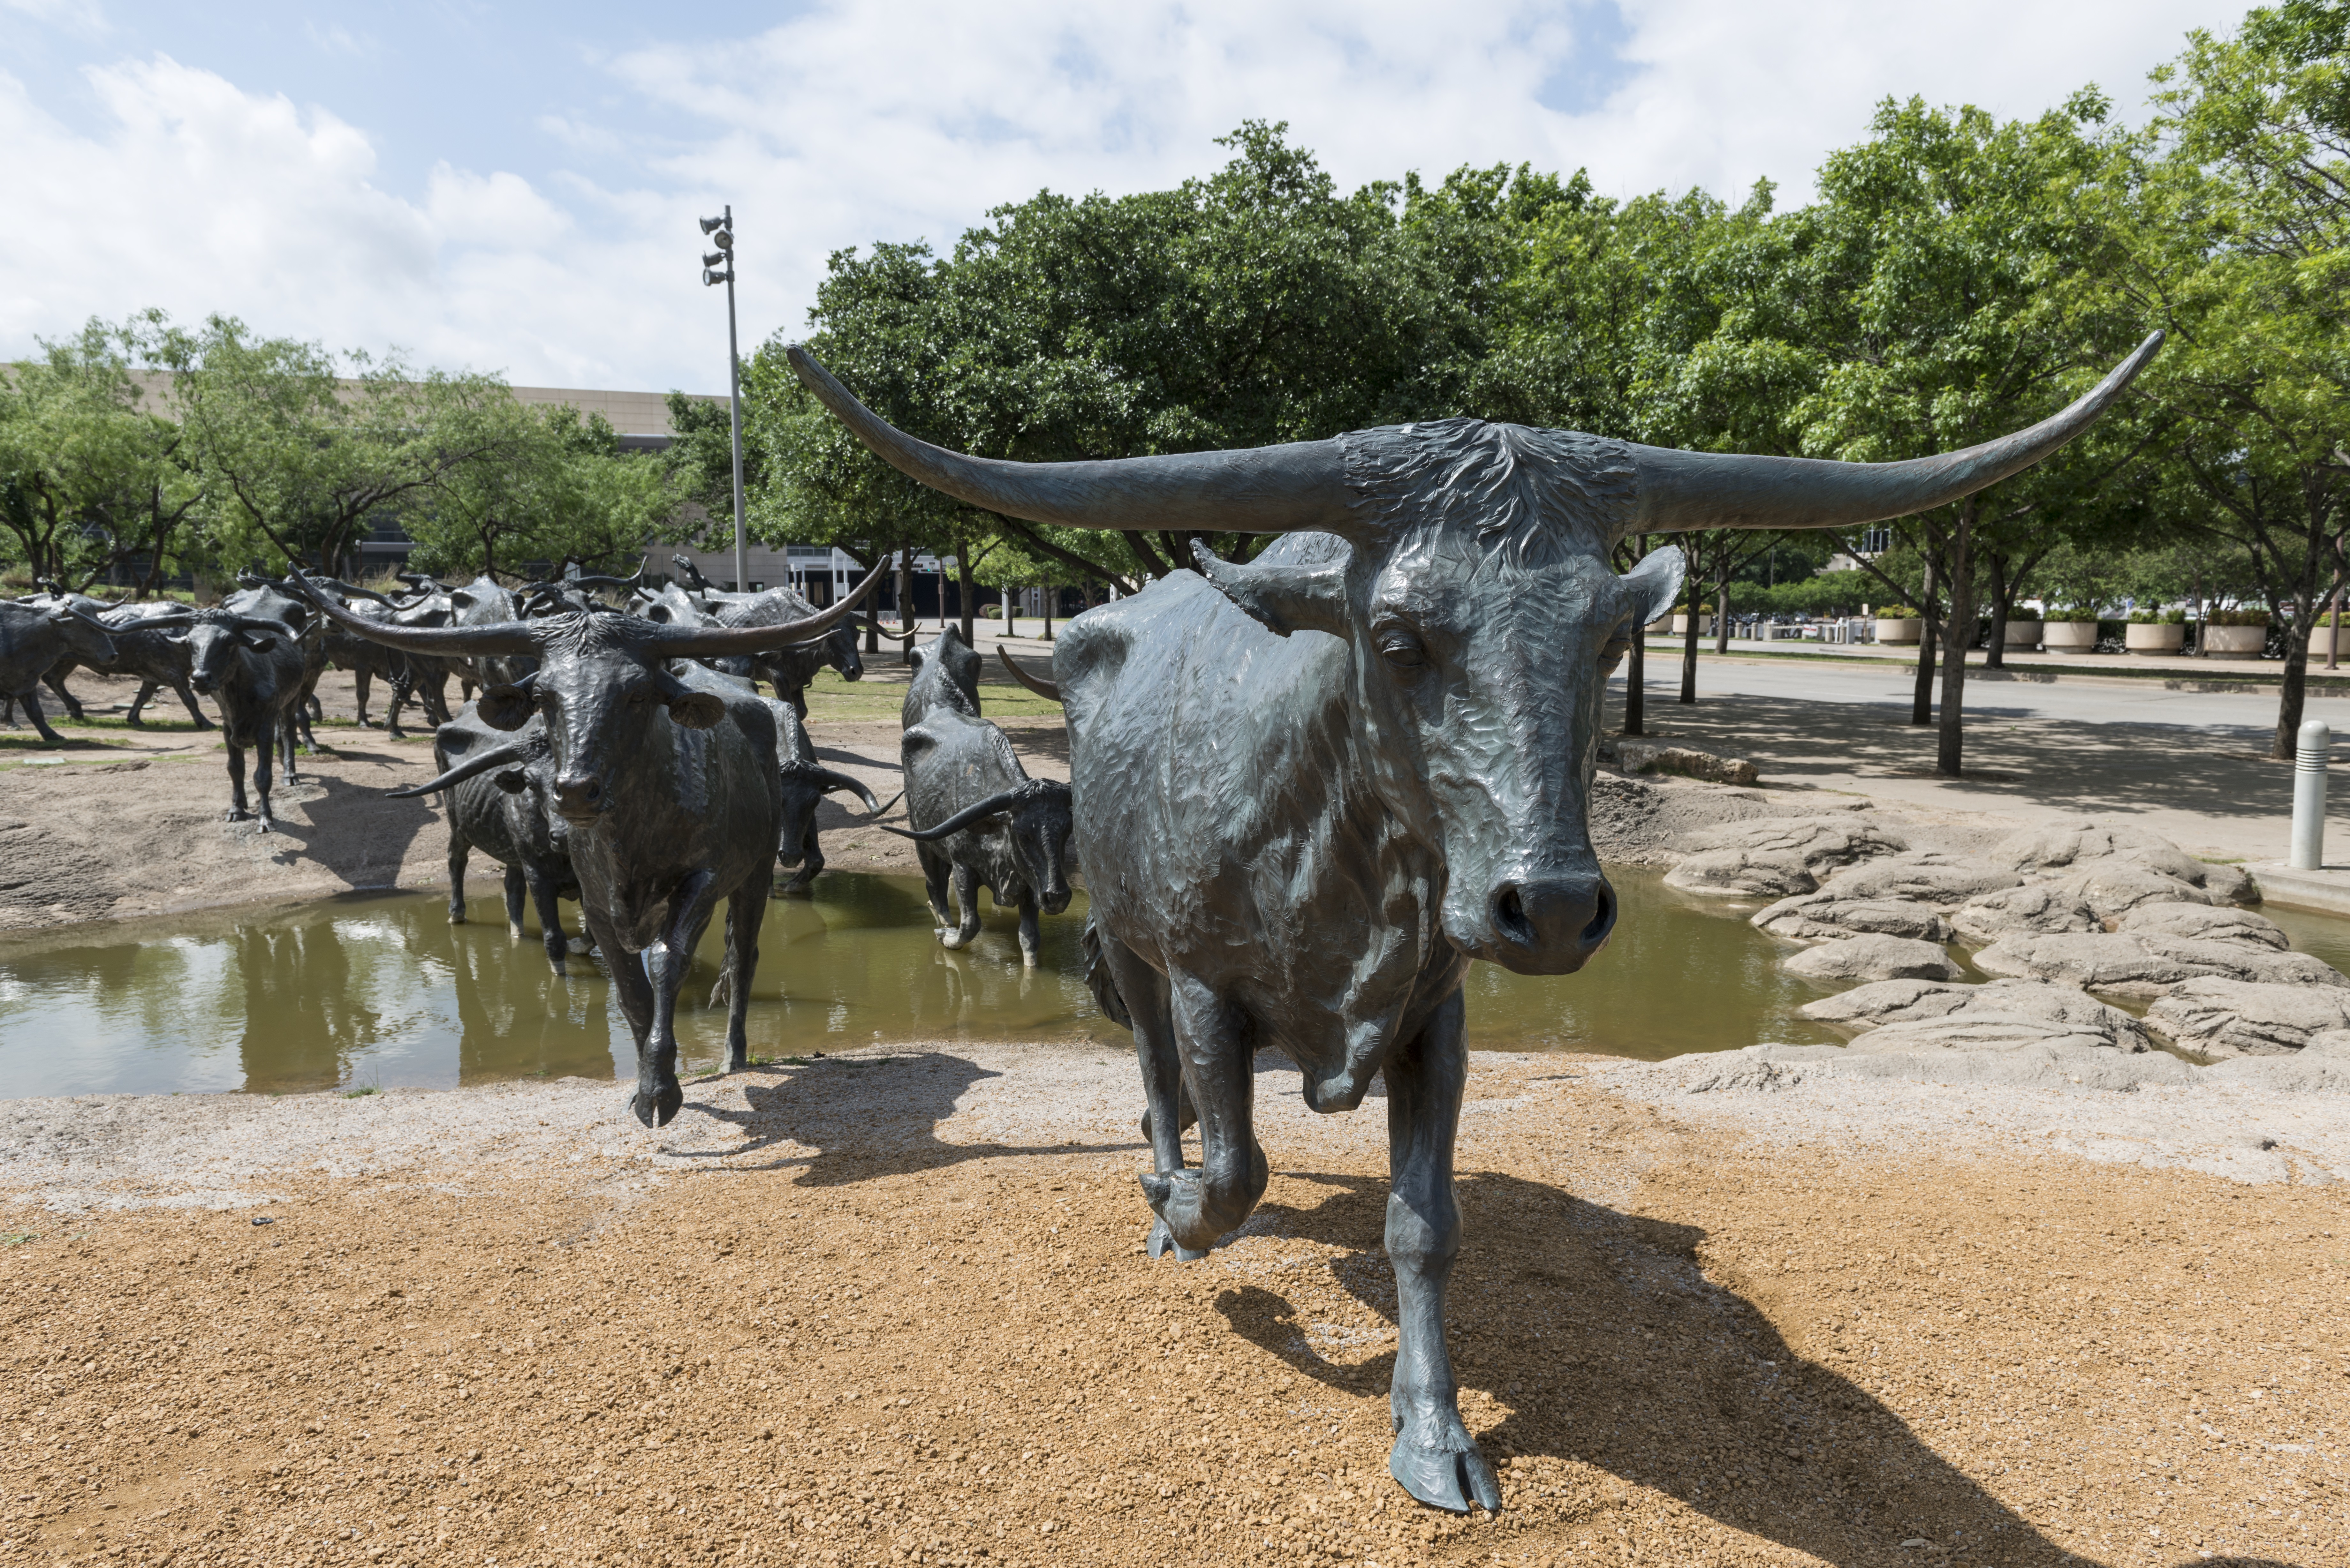
cattle, symbol, drive, ranch, park, metal, bull, west, cowboy, statues, bronze, texas, longhorn, ox, water buffalo, pack animal, cattle like mammal